RX (The Gifted)

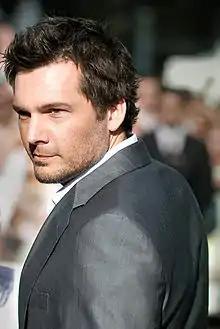
Newly-joined executive producer Len Wiseman directed this episode

In May 2017, the Dallas Film Commission announced that the rest of "The Gifted"s episodes would not be filmed in that city, like the pilot, after a decision on tax rebates in the state was made too late for the series' schedule. Filming was moved to Atlanta, Georgia, beginning July 17. This caused the series' setting to be changed from Dallas to Atlanta (with the pilot episode retroactively changed to match this). Nix said the production was "very fortunate" to have Wiseman directing the episode, and noted that it was a "bigger" episode than the pilot, with more time allocated to it for filming than the usual eight or nine days per episode for the series. Acker described Wiseman as very "detail-oriented ... he just really wanted everything to be right. There’s never enough time, but he really made sure that everything worked and looked really cool."